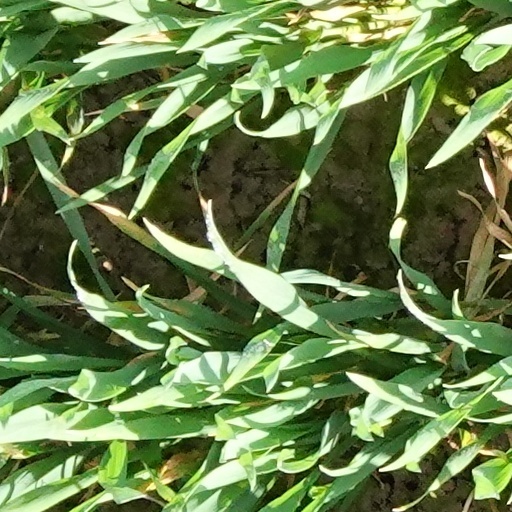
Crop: wheat